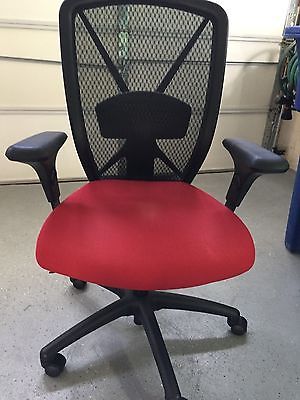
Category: chair